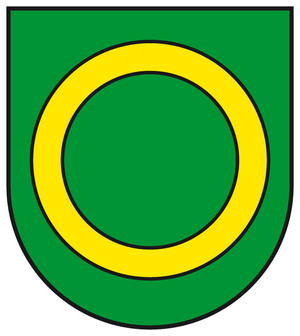
Groß Twülpstedt est une municipalité allemande du land de Basse-Saxe et l'arrondissement de Helmstedt. En 2014, elle comptait 2 591 hab.